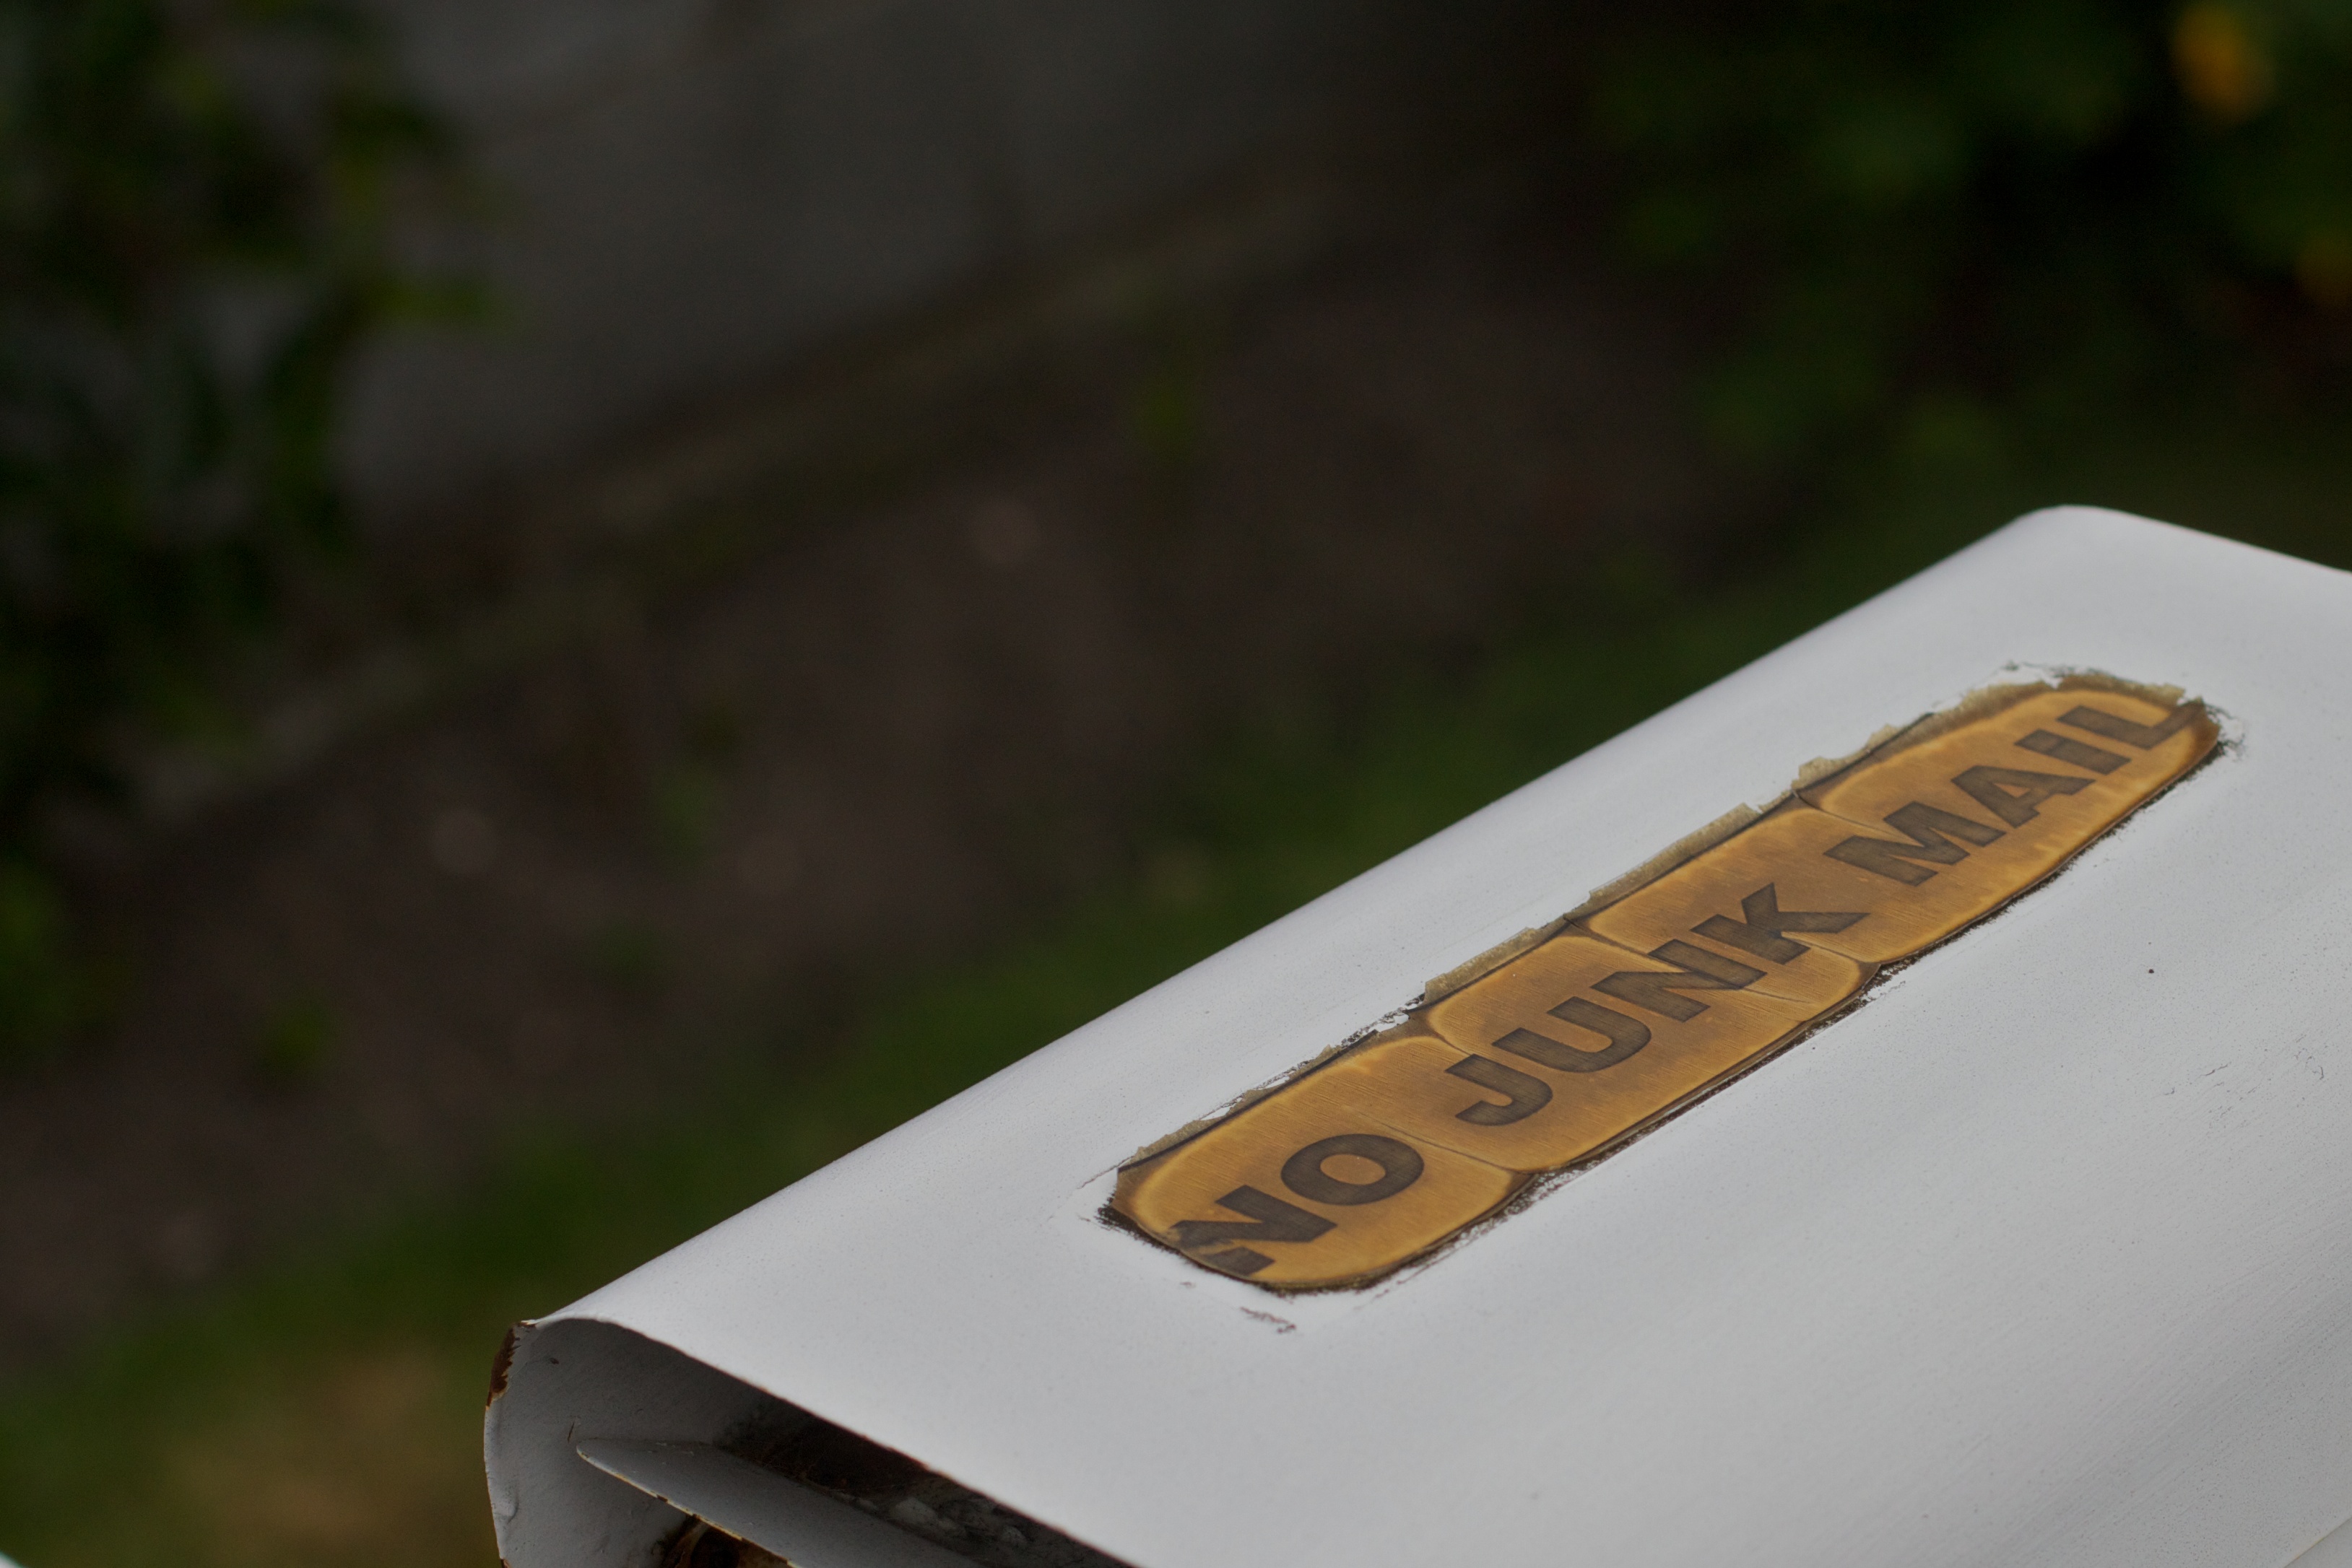
white, number, green, yellow, shape, auodyssey